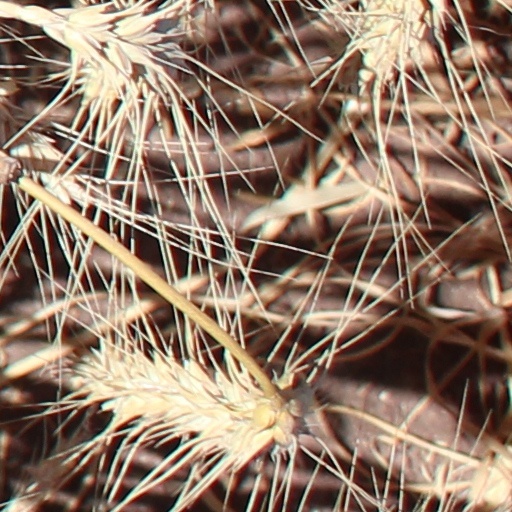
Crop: wheat